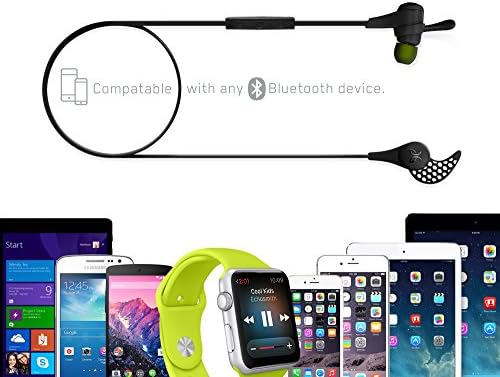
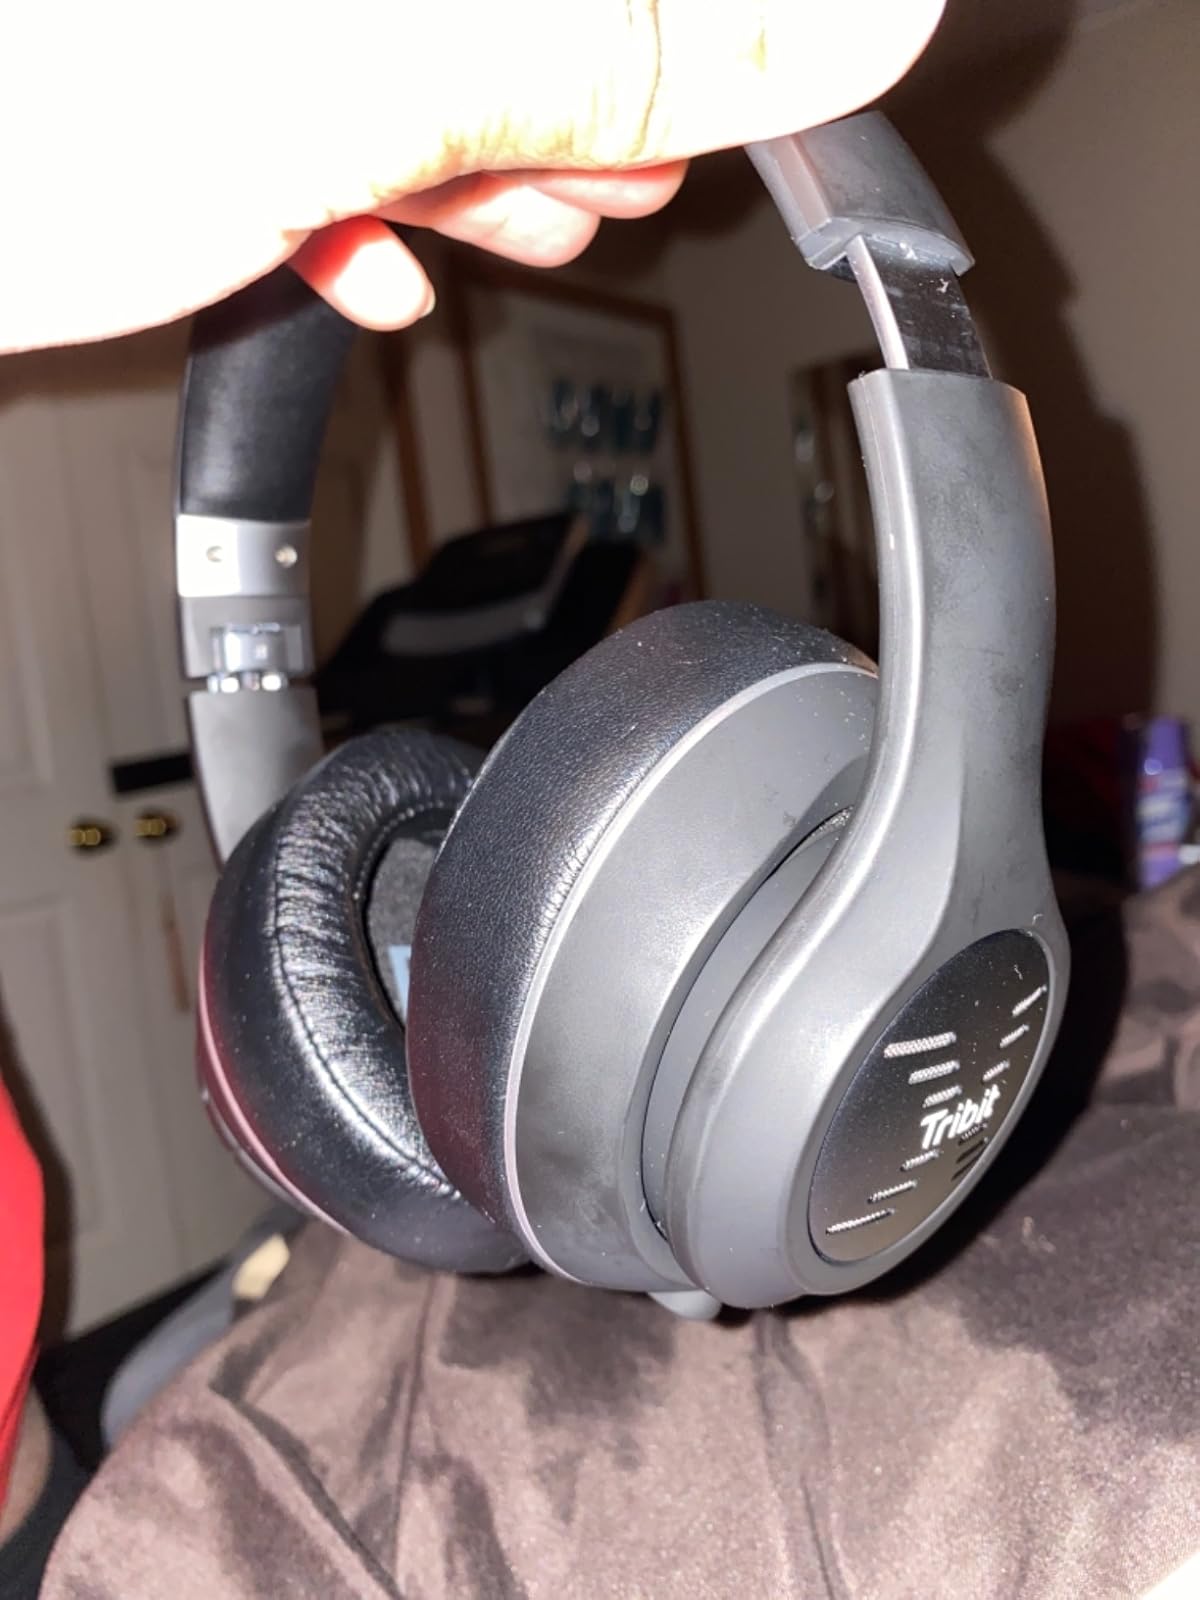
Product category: headphones
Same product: no